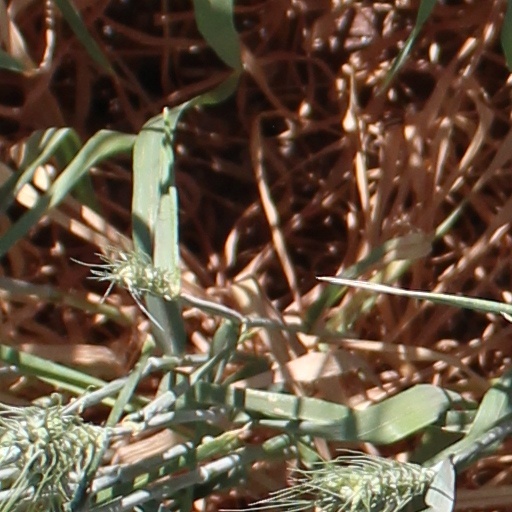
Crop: wheat